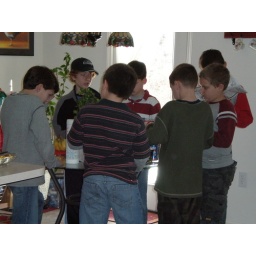
boys around kitchen table.